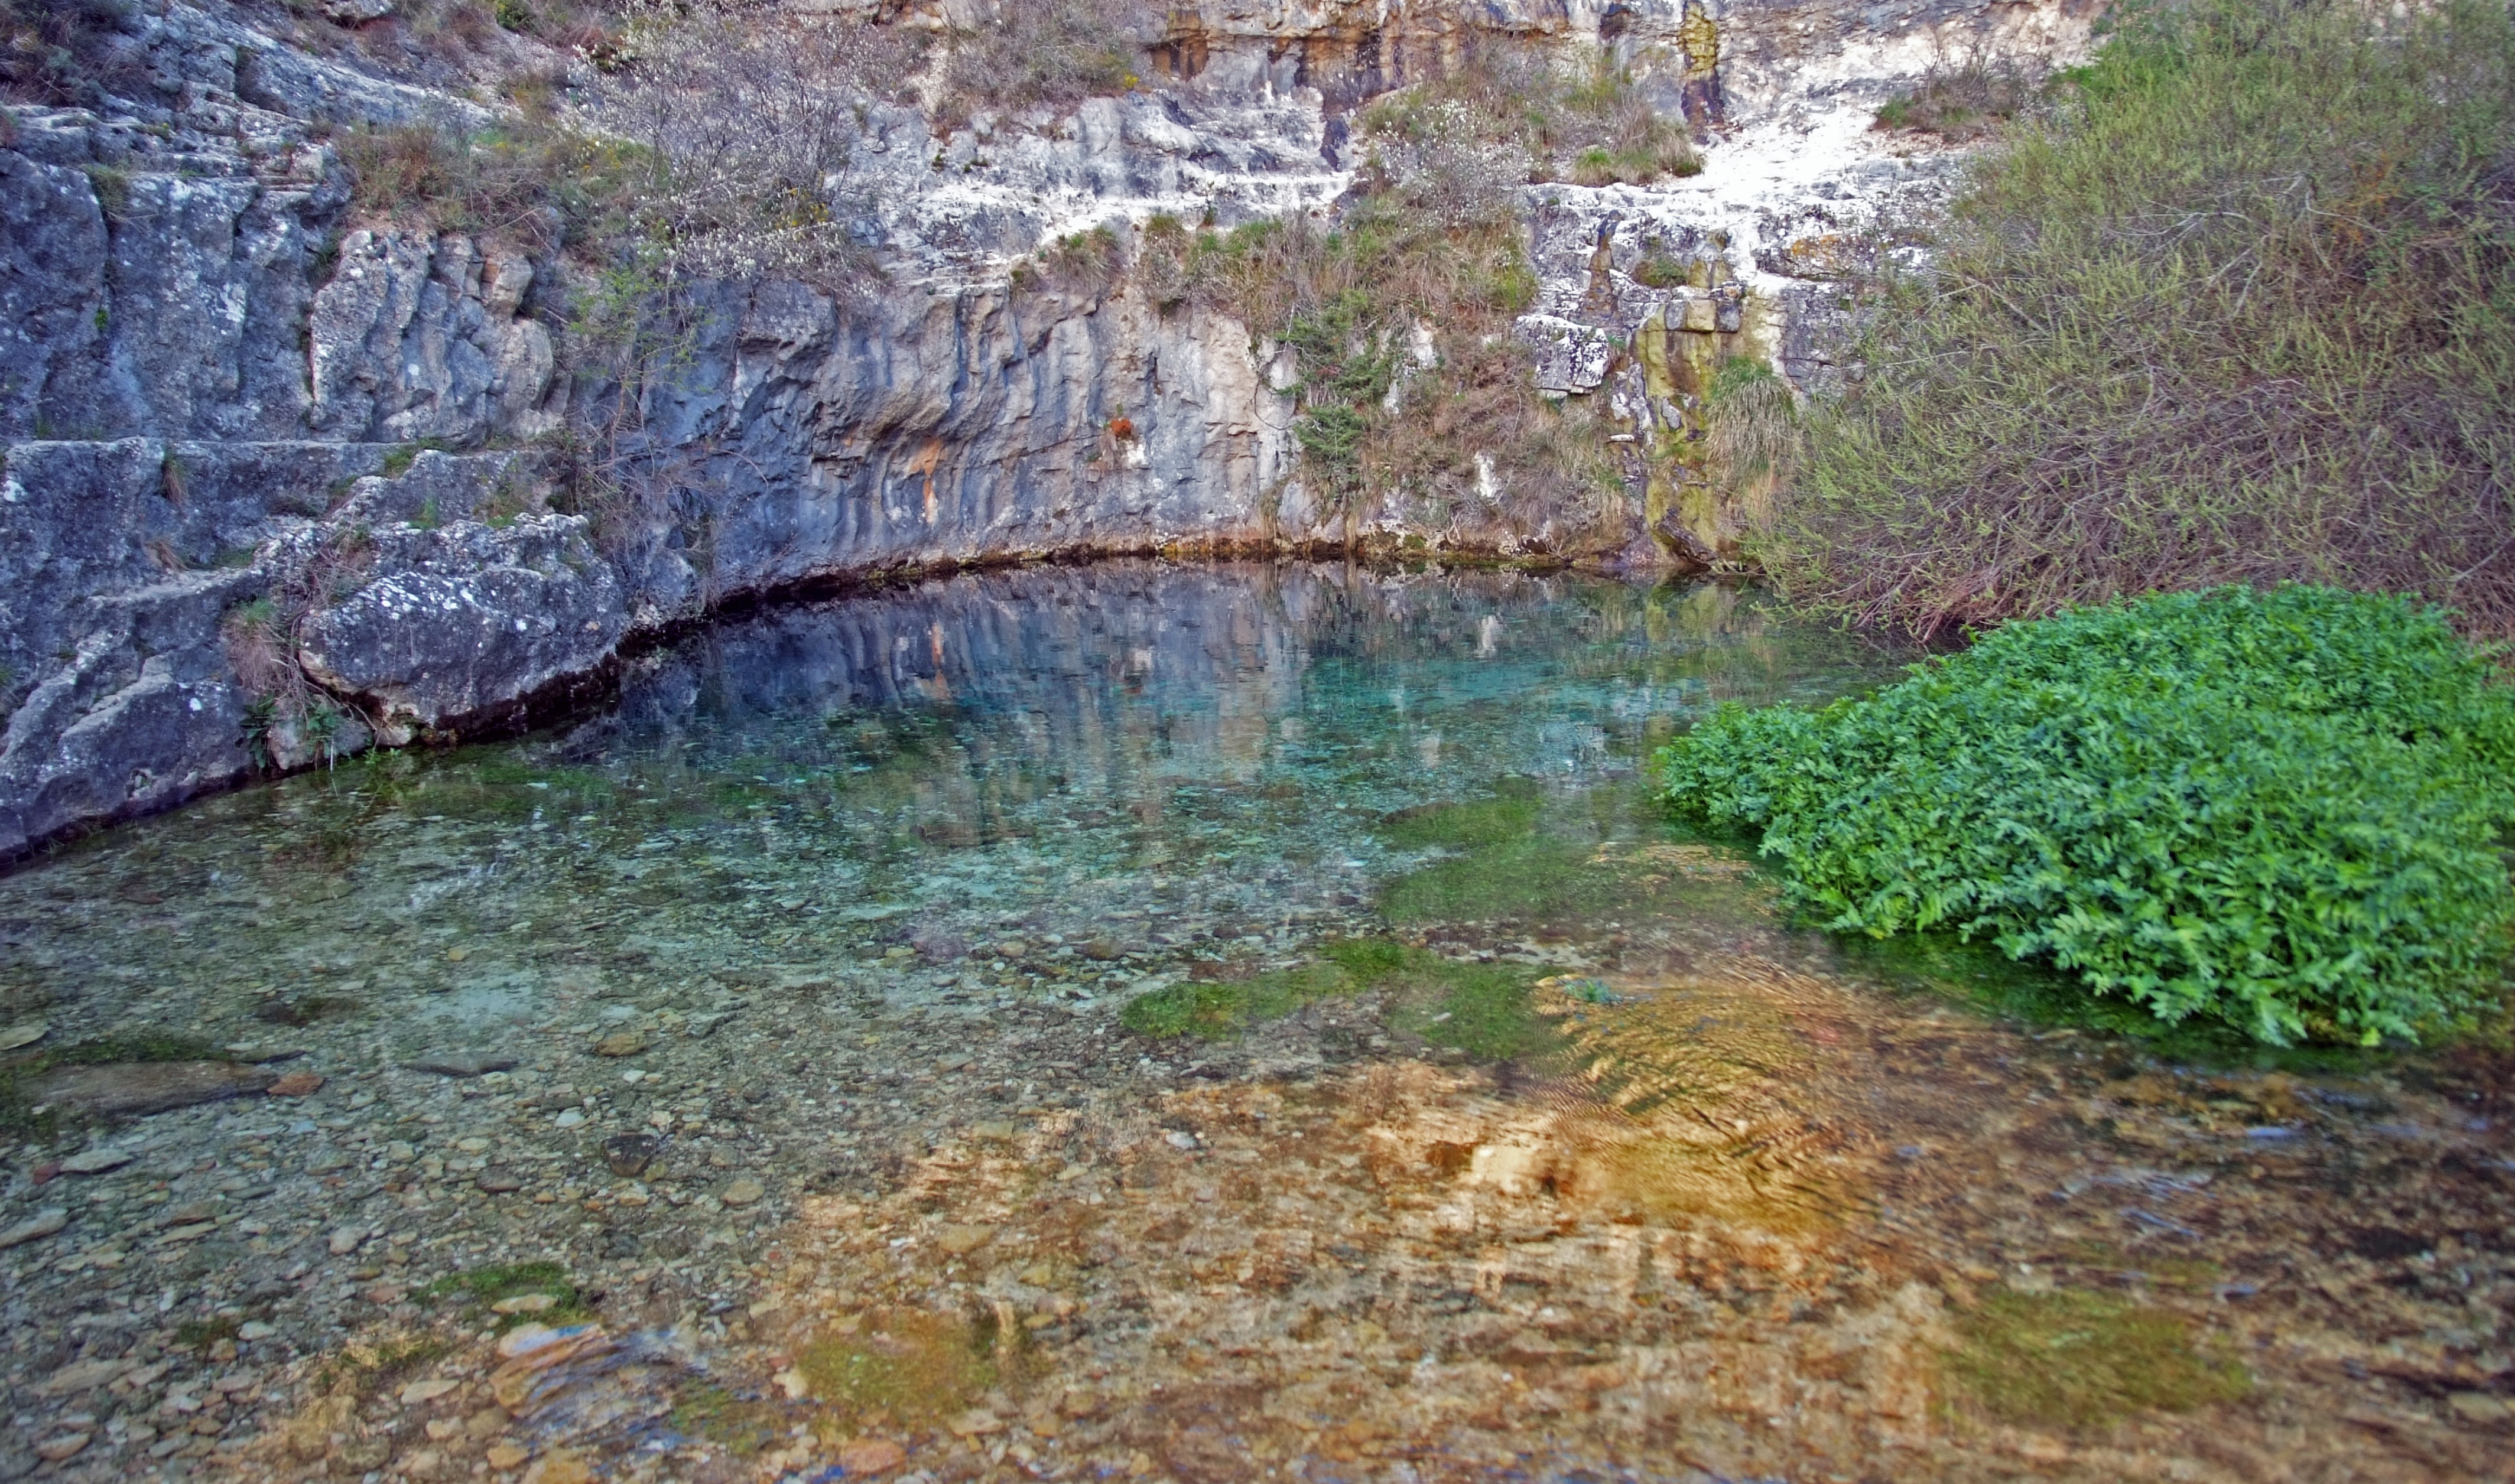
water, nature, trail, river, formation, cliff, stream, terrain, geology, landform, blue pit